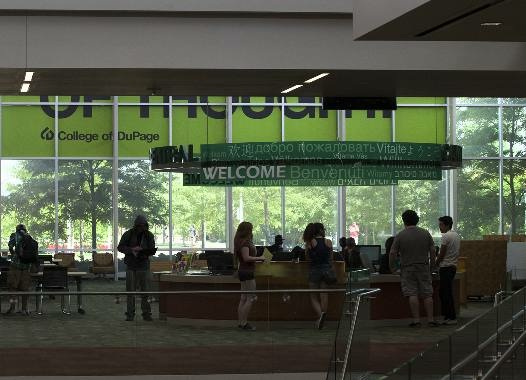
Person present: Yes